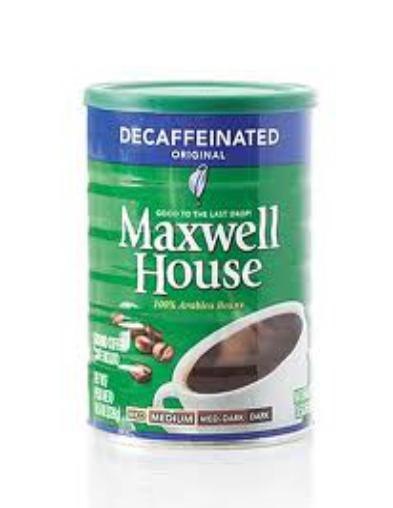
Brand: Maxwell House
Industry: Food